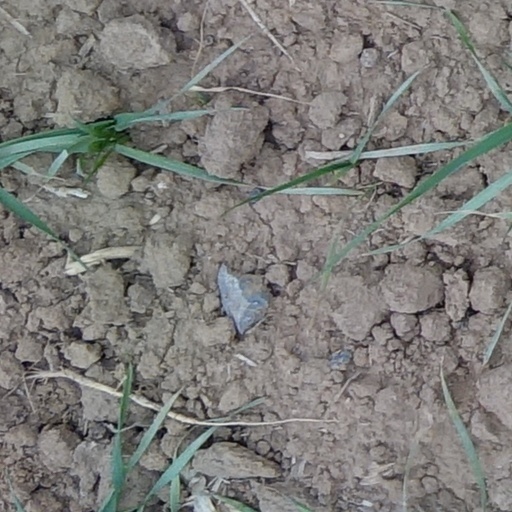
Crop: wheat